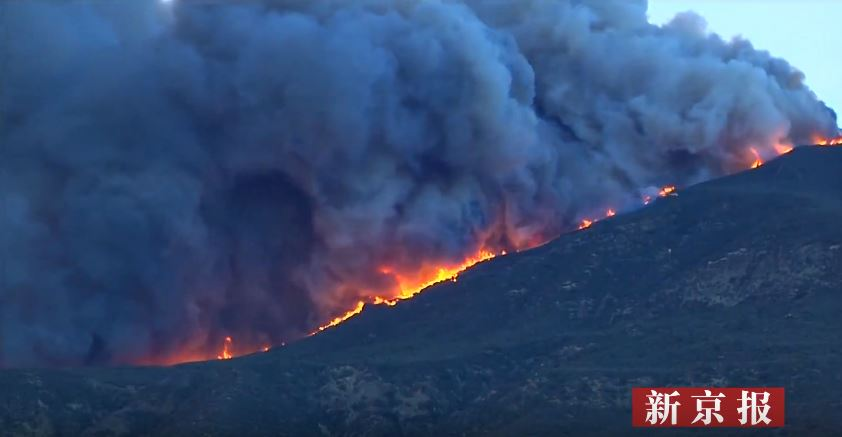
Fire: yes
Smoke: yes